List of England Test cricket records

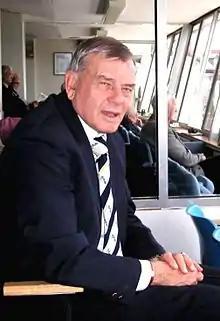
Dickie Bird stood as an umpire in 66 matches, a former Test record, and is now the fifth most experienced English umpire behind David Shepherd, Richard Kettleborough, Ian Gould and Richard Illingworth.

An umpire in cricket is a person who officiates the match according to the "Laws of Cricket". Two umpires adjudicate the match on the field, whilst a third umpire has access to video replays, and a fourth umpire looks after the match balls and other duties. The records below are only for on-field umpires.